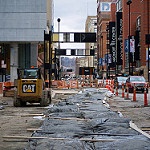
Scene: Outdoor